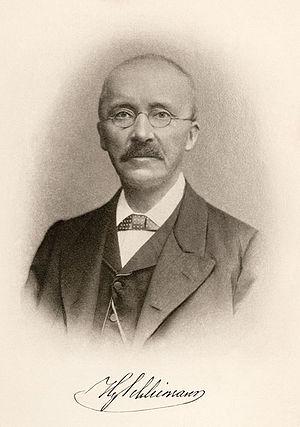
Le Trésor de Priam est une découverte archéologique effectuée par Heinrich Schliemann alors qu'il dégageait le site de Troie, à Hissarlık, dans l'actuelle Turquie. Près de 8000 objets rapportés des fouilles ont été attribués au roi Priam, ce qui est historiquement incorrect compte tenu de la datation de ces vestiges. Schliemann ayant fait don de ce trésor à l'Empire allemand en 1881, les objets rejoignirent en 1885 les collections du Völkerkundemuseum, puis en 1931 le Museum für Vor- und Frühgeschichte. À la fin de la Seconde Guerre mondiale, le trésor fut emporté comme prise de guerre en Union soviétique. On reste sans nouvelle de leur sort jusqu'à ce qu'ils soient de nouveaux localisés en 1987. Le Trésor de Priam est exposé au musée Pouchkine de Moscou, le musée de Berlin n'expose actuellement que des copies des originaux.
Le chirurgien américain William Beaumont commence son étude du processus gastrique.